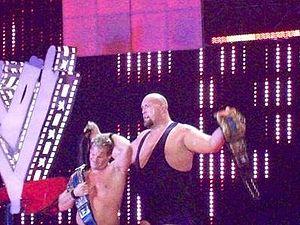
WWE TLC: Tables, Ladders and Chairs ou bien WWE TLC est une manifestation de catch télédiffusée uniquement en paiement à la séance et produite par la World Wrestling Entertainment en remplacement d'Armageddon. Il s'est déroulé le 13 décembre 2009 à San Antonio au Texas et était consacré aux matchs avec des tables, des échelles et des chaises.